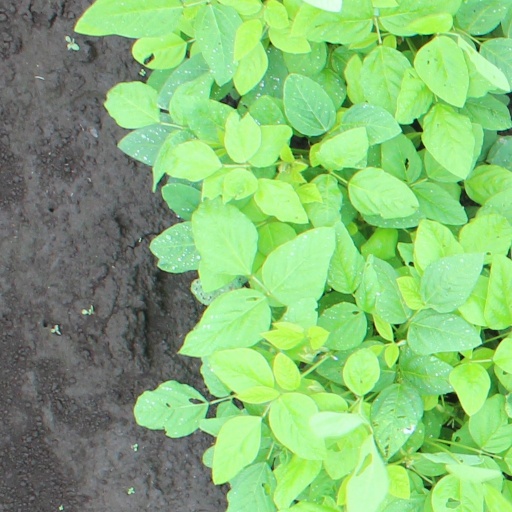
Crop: soybean